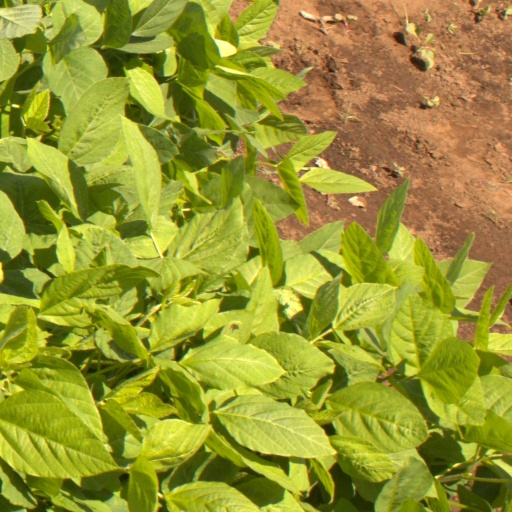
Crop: soybean